Cuauhtémoc, Mexico City

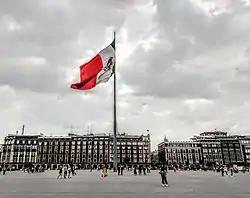
View of the Zocalo

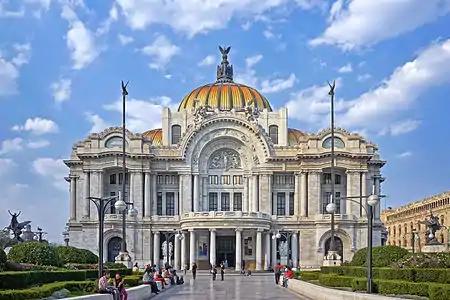
Palace of Fine Arts

Cuauhtémoc is centered on the Zócalo or main square, which contains the Aztec ruins of the Templo Mayor, the Metropolitan Cathedral, and the National Palace of Mexico. The borough covers 32.44 km, divided into 34 colonias, 2,627 city blocks, 1,267,000 m of green areas, 1,500 buildings classified as national monuments, two archeological zones (Tlatelolco and Templo Mayor), 1,290 private buildings with official historic value, 210 public buildings with official historic value, 120 government buildings, and two major planned-housing complexes (Unidad Habitacional Nonoalco-Tlatelolco and Centro Urbano Benito Juárez).